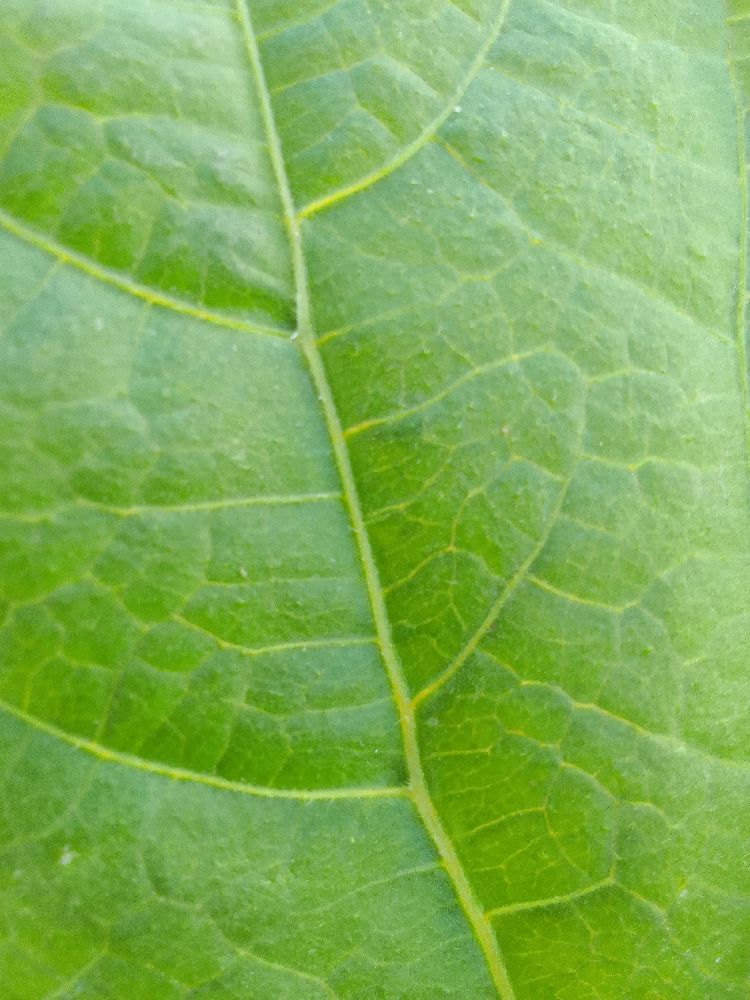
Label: healthy